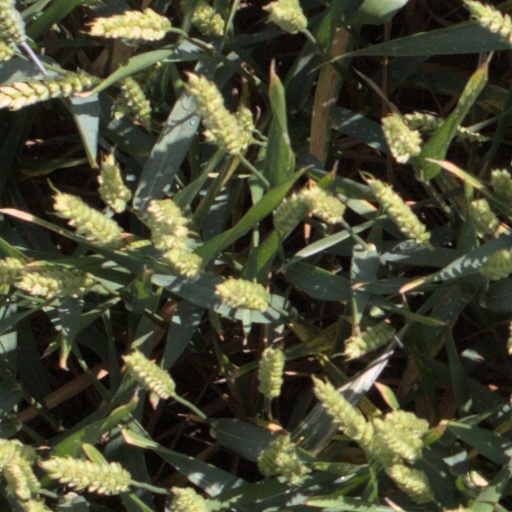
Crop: wheat